Salt glaze pottery

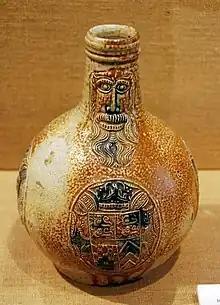
German Bartmann jug, c. 1600

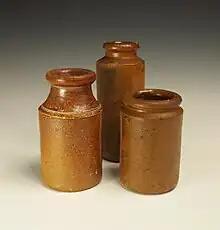
Salt glazed containers

Salt-glaze or salt glaze pottery is pottery, usually stoneware, with a ceramic glaze of glossy, translucent and slightly orange-peel-like texture which was formed by throwing common salt into the kiln during the higher temperature part of the firing process. Sodium from the salt reacts with silica in the clay body to form a glassy coating of sodium silicate. The glaze may be colourless or may be coloured various shades of brown (from iron oxide), blue (from cobalt oxide), or purple (from manganese oxide).